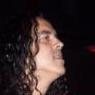
Age: 39